Holbein-Gymnasium Augsburg

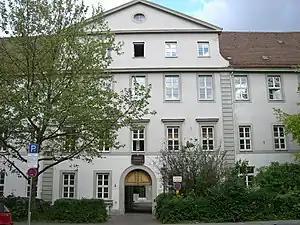

The Holbein-Gymnasium is a natural scientific technological and lingual Gymnasium in Augsburg. It is located in Downtown Augsburg, and partly in the Old Town of Augsburg. Around 1,460 students are currently enrolled, being taught by approximately 130 teachers, which makes it the biggest of ten "gymnasiums" available in Augsburg. It was founded in 1833, and used as a secondary modern school in 1877.